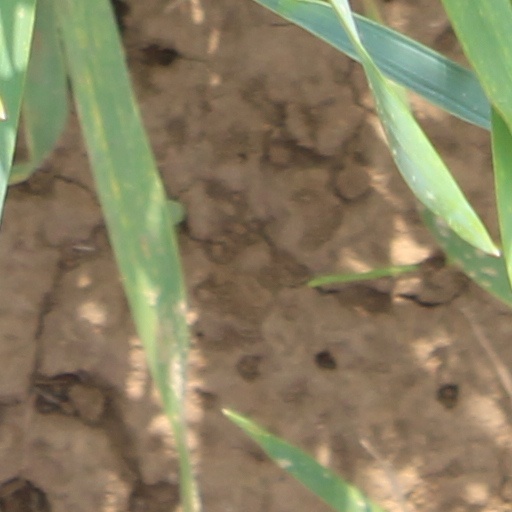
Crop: wheat